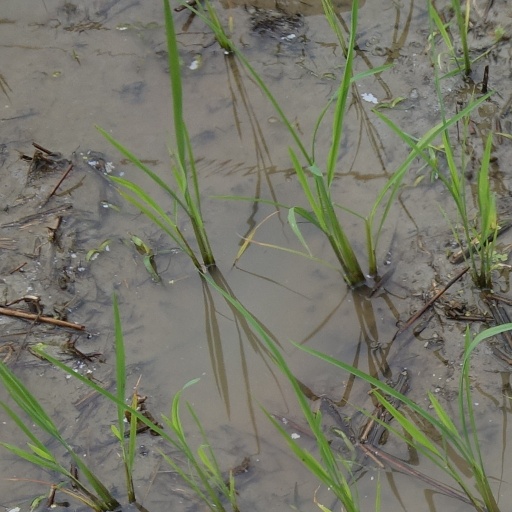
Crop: rice